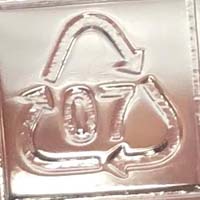
Plastic recycling code class: 7_other_resins